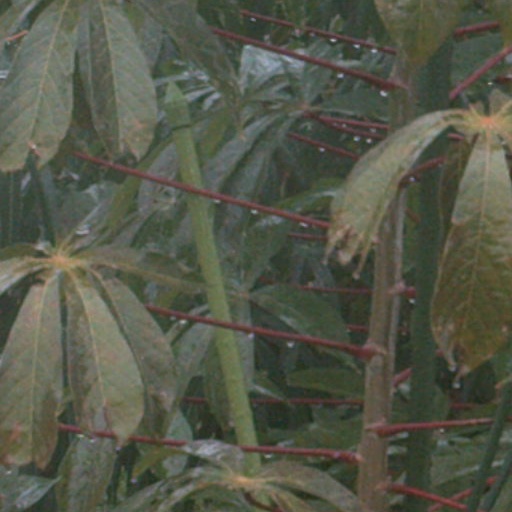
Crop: cassava